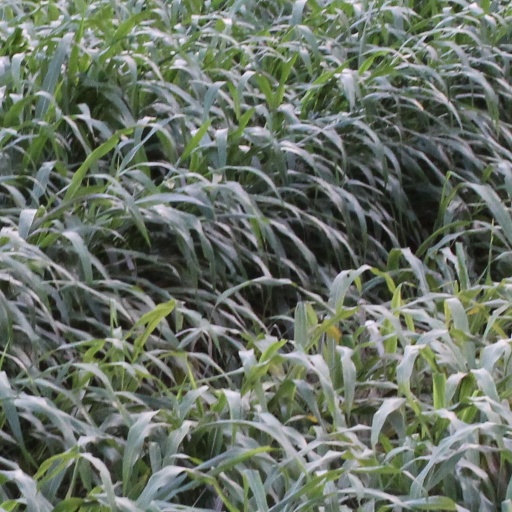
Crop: sorghum